Anderlecht

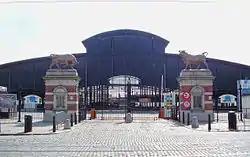
Entrance and great hall of the Abattoirs of Anderlecht (main slaughterhouse in Brussels)

The territory of Anderlecht is very heterogeneous and is characterised by a mixture of larger districts including smaller residential and (formerly) industrial neighbourhoods. The area along the canal is currently experiencing a large revitalisation programme, as part of the of the Brussels-Capital Region.